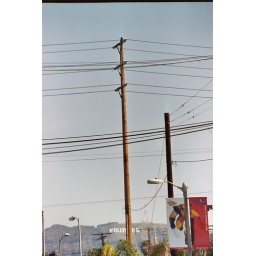
Raven on top of telephone pole with Hollywood Sign in distance.